Saimyō-ji (Kora)

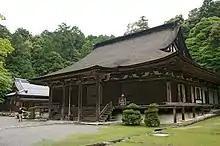
Color photo of a one-storey wooden building of a Buddhist temple with a thatched roof.

Saimyō-ji is located about east of Lake Biwa, on a wooded hillside at the foot of the northwestern slope of the Suzuka Mountains. The precincts are divided by the Meishin Expressway.